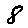
Label: 8